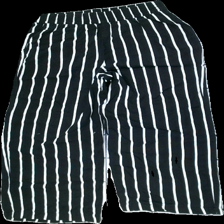
View: front
Type: Trousers
Category: Ladies
Brand: H&M
Colors: Black, White
Material: 80% Visc 20% Cott
Pattern: Striped
Cut: Loose
Size: 34
Season: All
Stains: Minor
Damage: Washed out and pulled threads
Price range: <50
Recommended usage: Export